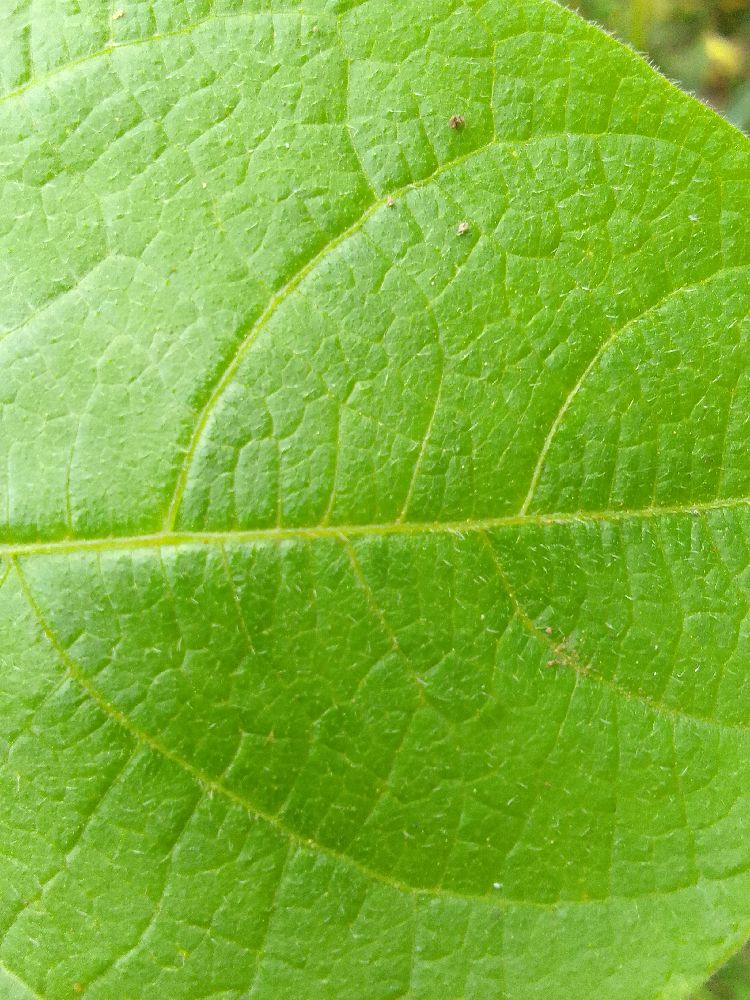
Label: healthy